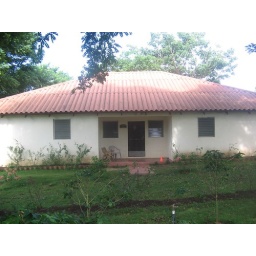
Front of the house where we lived. I slept on the top bunk right by the window in the left.